2018–2020 Serbian protests

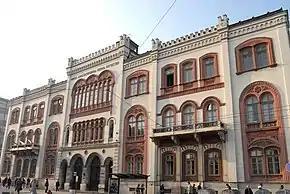
The University of Belgrade's main building was blocked for 12 days by students led by the protest organisers, demanding the final verdict on whether the doctorate of Siniša Mali, the Ministry of Finance, was plagiarised

Although there have been some sporadic gatherings since then, regular Saturday protests have not been re-established, even though the state of emergency was abolished in early May.